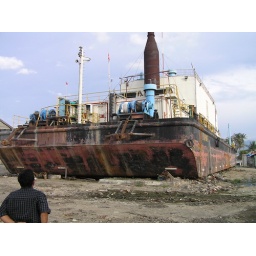
Massive barge in Banda Aceh, Indonesia, after tsunami, 3 km from shore. The barge is sitting on top of houses